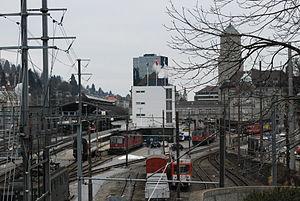
Cette liste présente les biens culturels d'importance nationale dans le canton de Saint-Gall. Cette liste correspond à l'édition 2009 de l'Inventaire Suisse des biens culturels d'importance nationale pour le canton de Saint-Gall. Il est trié par commune et inclus : 77 bâtiments séparés, 14 collections, 20 sites archéologiques et un cas particulier.